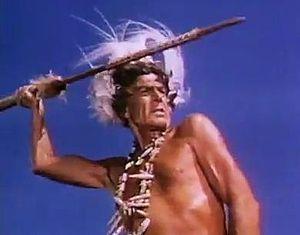
L'Île enchantée est un film américain réalisé par Allan Dwan, sorti en 1958.
Friedrich von Ledebur est un acteur autrichien, de ses titre et nom complet Friedrich Anton Maria Hubertus Bonifacius Graf von Ledebur-Wicheln, né le 3 juin 1900 à Nisko, mort le 25 décembre 1986 à Linz.